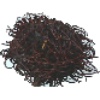
Label: rambutan